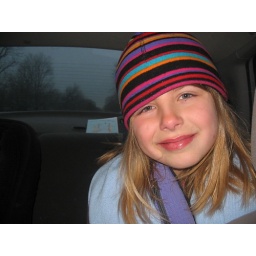
&amp;lt;&lt;img /&gt;&amp;gt; Emma sitting in the car staying out of the cold at the. bus stop. She's is so pretty!